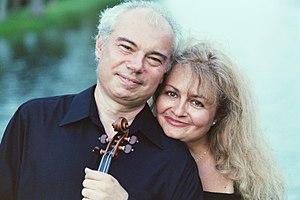
Igor Gruppman est un violoniste et chef d'orchestre américain d'origine ukrainienne. Il est le principal chef d'orchestre de l'Orchestre au Temple Square à Salt Lake City, Utah, une position qu’il occupe depuis 2003. En mai 2009, Igor Gruppman est nommé par Valery Gergiev au poste de directeur musical de l'Orchestre Mariinsky Stradivary récemment formé.